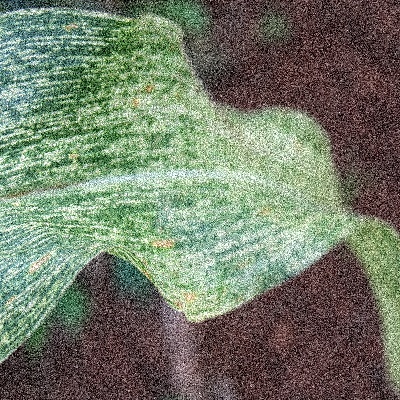
Label: Corn_(Maize)___Maize_Streak_Virus